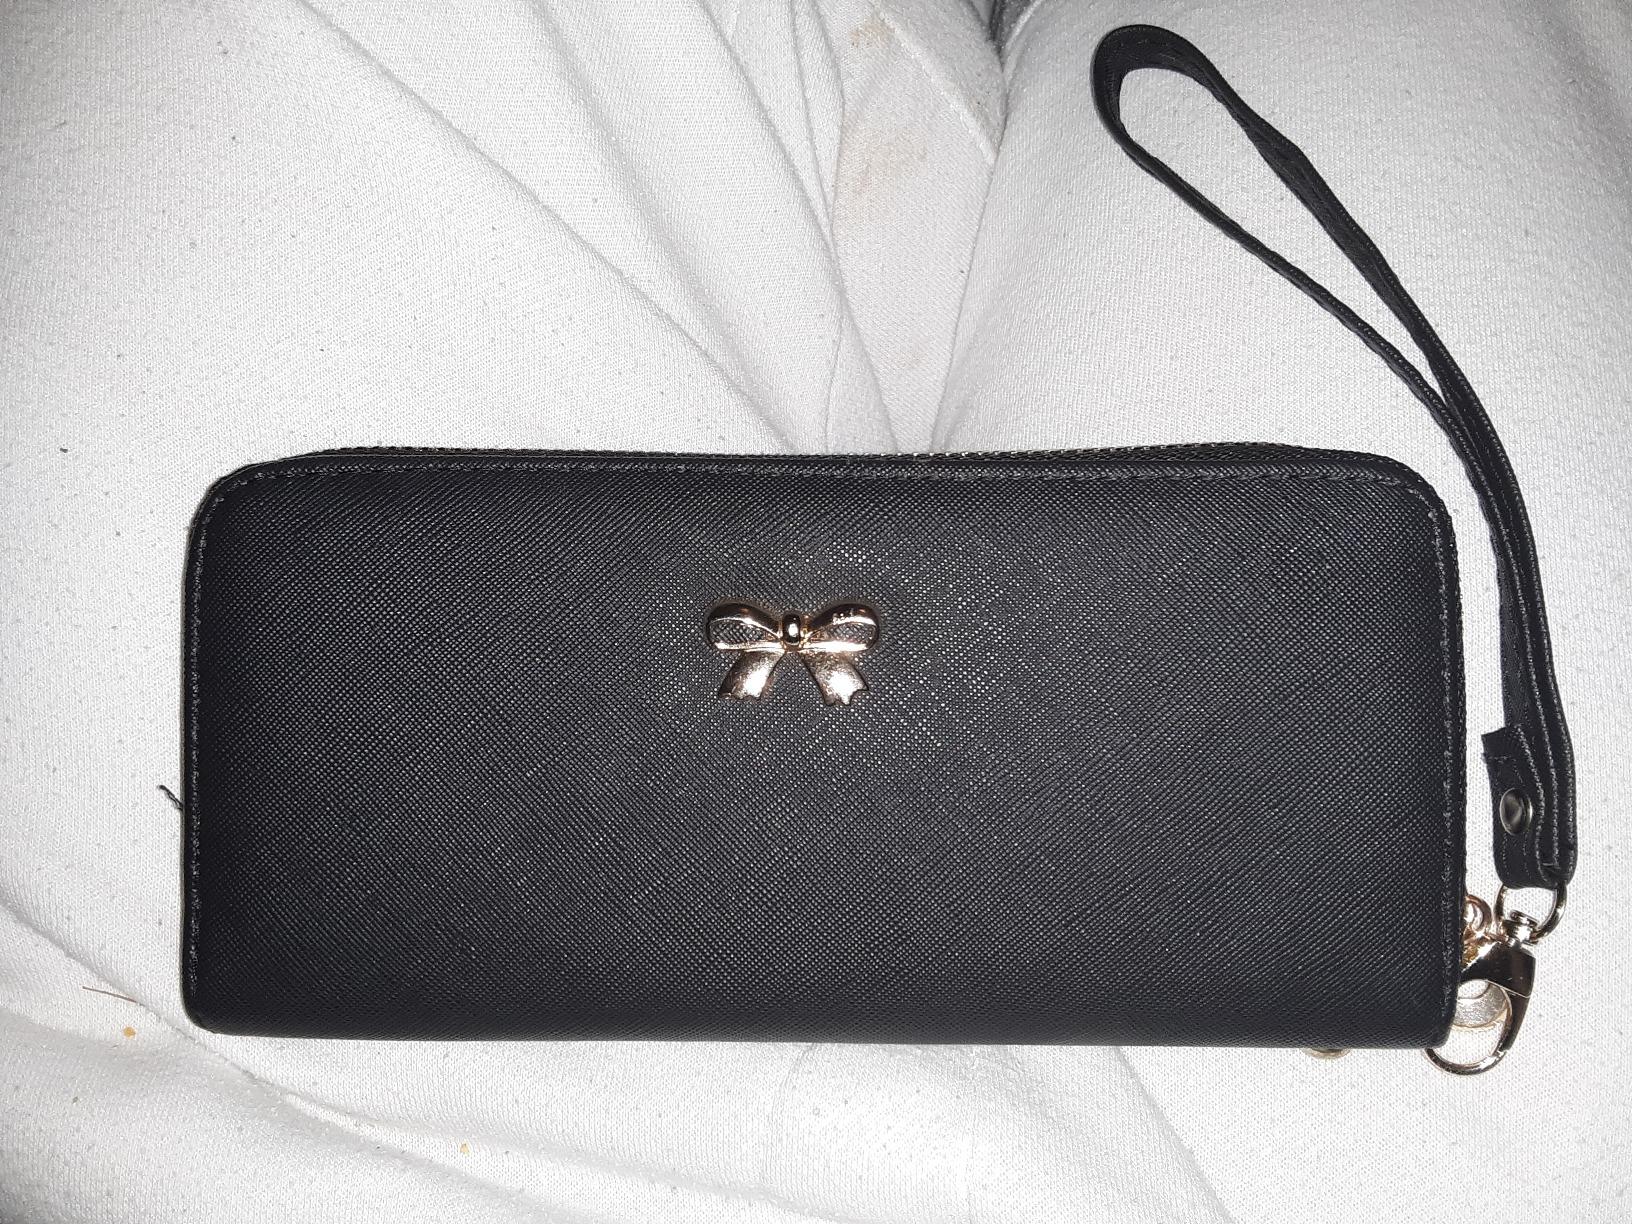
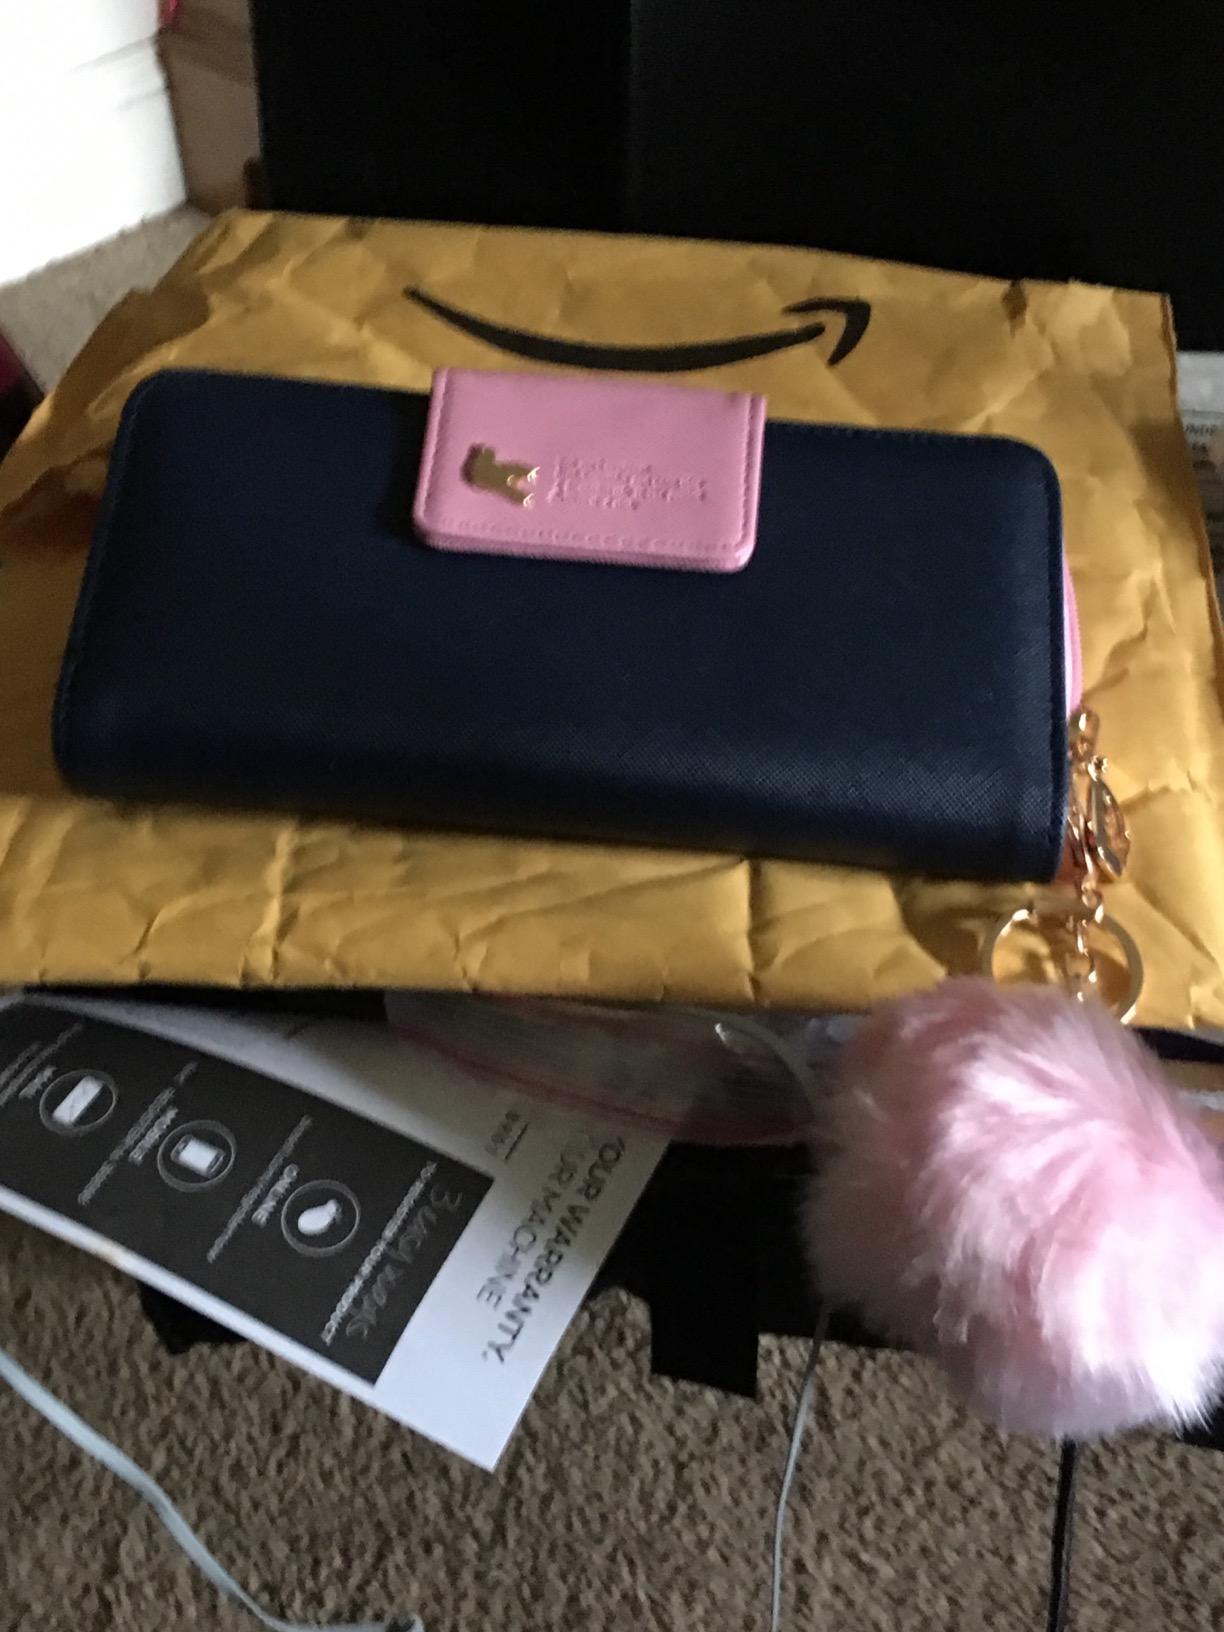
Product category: accessories_handbag
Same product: no